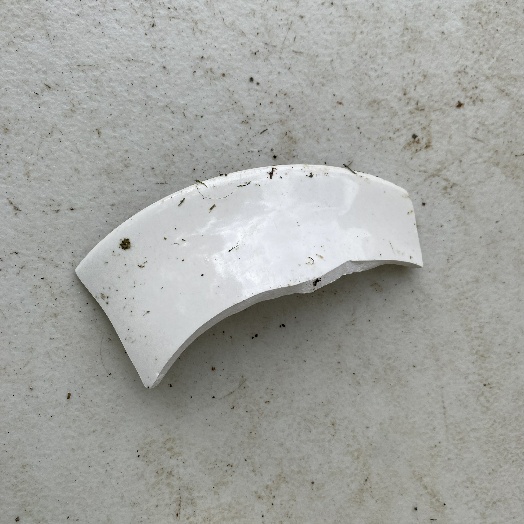
Label: Miscellaneous Trash